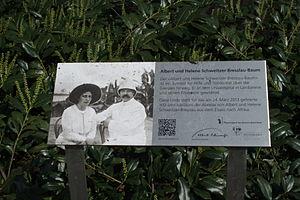
Hélène Schweitzer-Bresslau, née le 25 janvier 1879 à Berlin, morte le 1ᵉʳ juin 1957 à Zurich et inhumée à Lambaréné, est une éducatrice et infirmière allemande, devenue française après la Première Guerre mondiale, qui épousa Albert Schweitzer en 1912 et partagea avec lui son engagement humanitaire en Afrique.